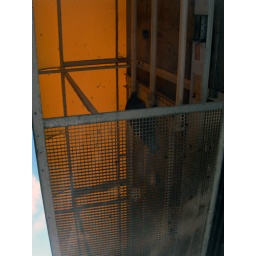
A bird in the rafters of a building awning